Natimuk

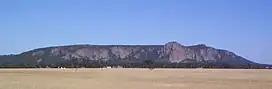
Mount Arapiles

Natimuk is a town in Western Victoria, Australia. It is located about northwest of Melbourne. A further west of Natimuk is one of Australia's best climbing areas, Mount Arapiles. At the 2016 census, Natimuk had a population of 514, up from 449 in 2006.